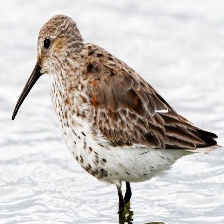
Species: DUNLIN
Scientific name: CALIDRIS ALPINA
ImageNet parent category: red-backed_sandpiper